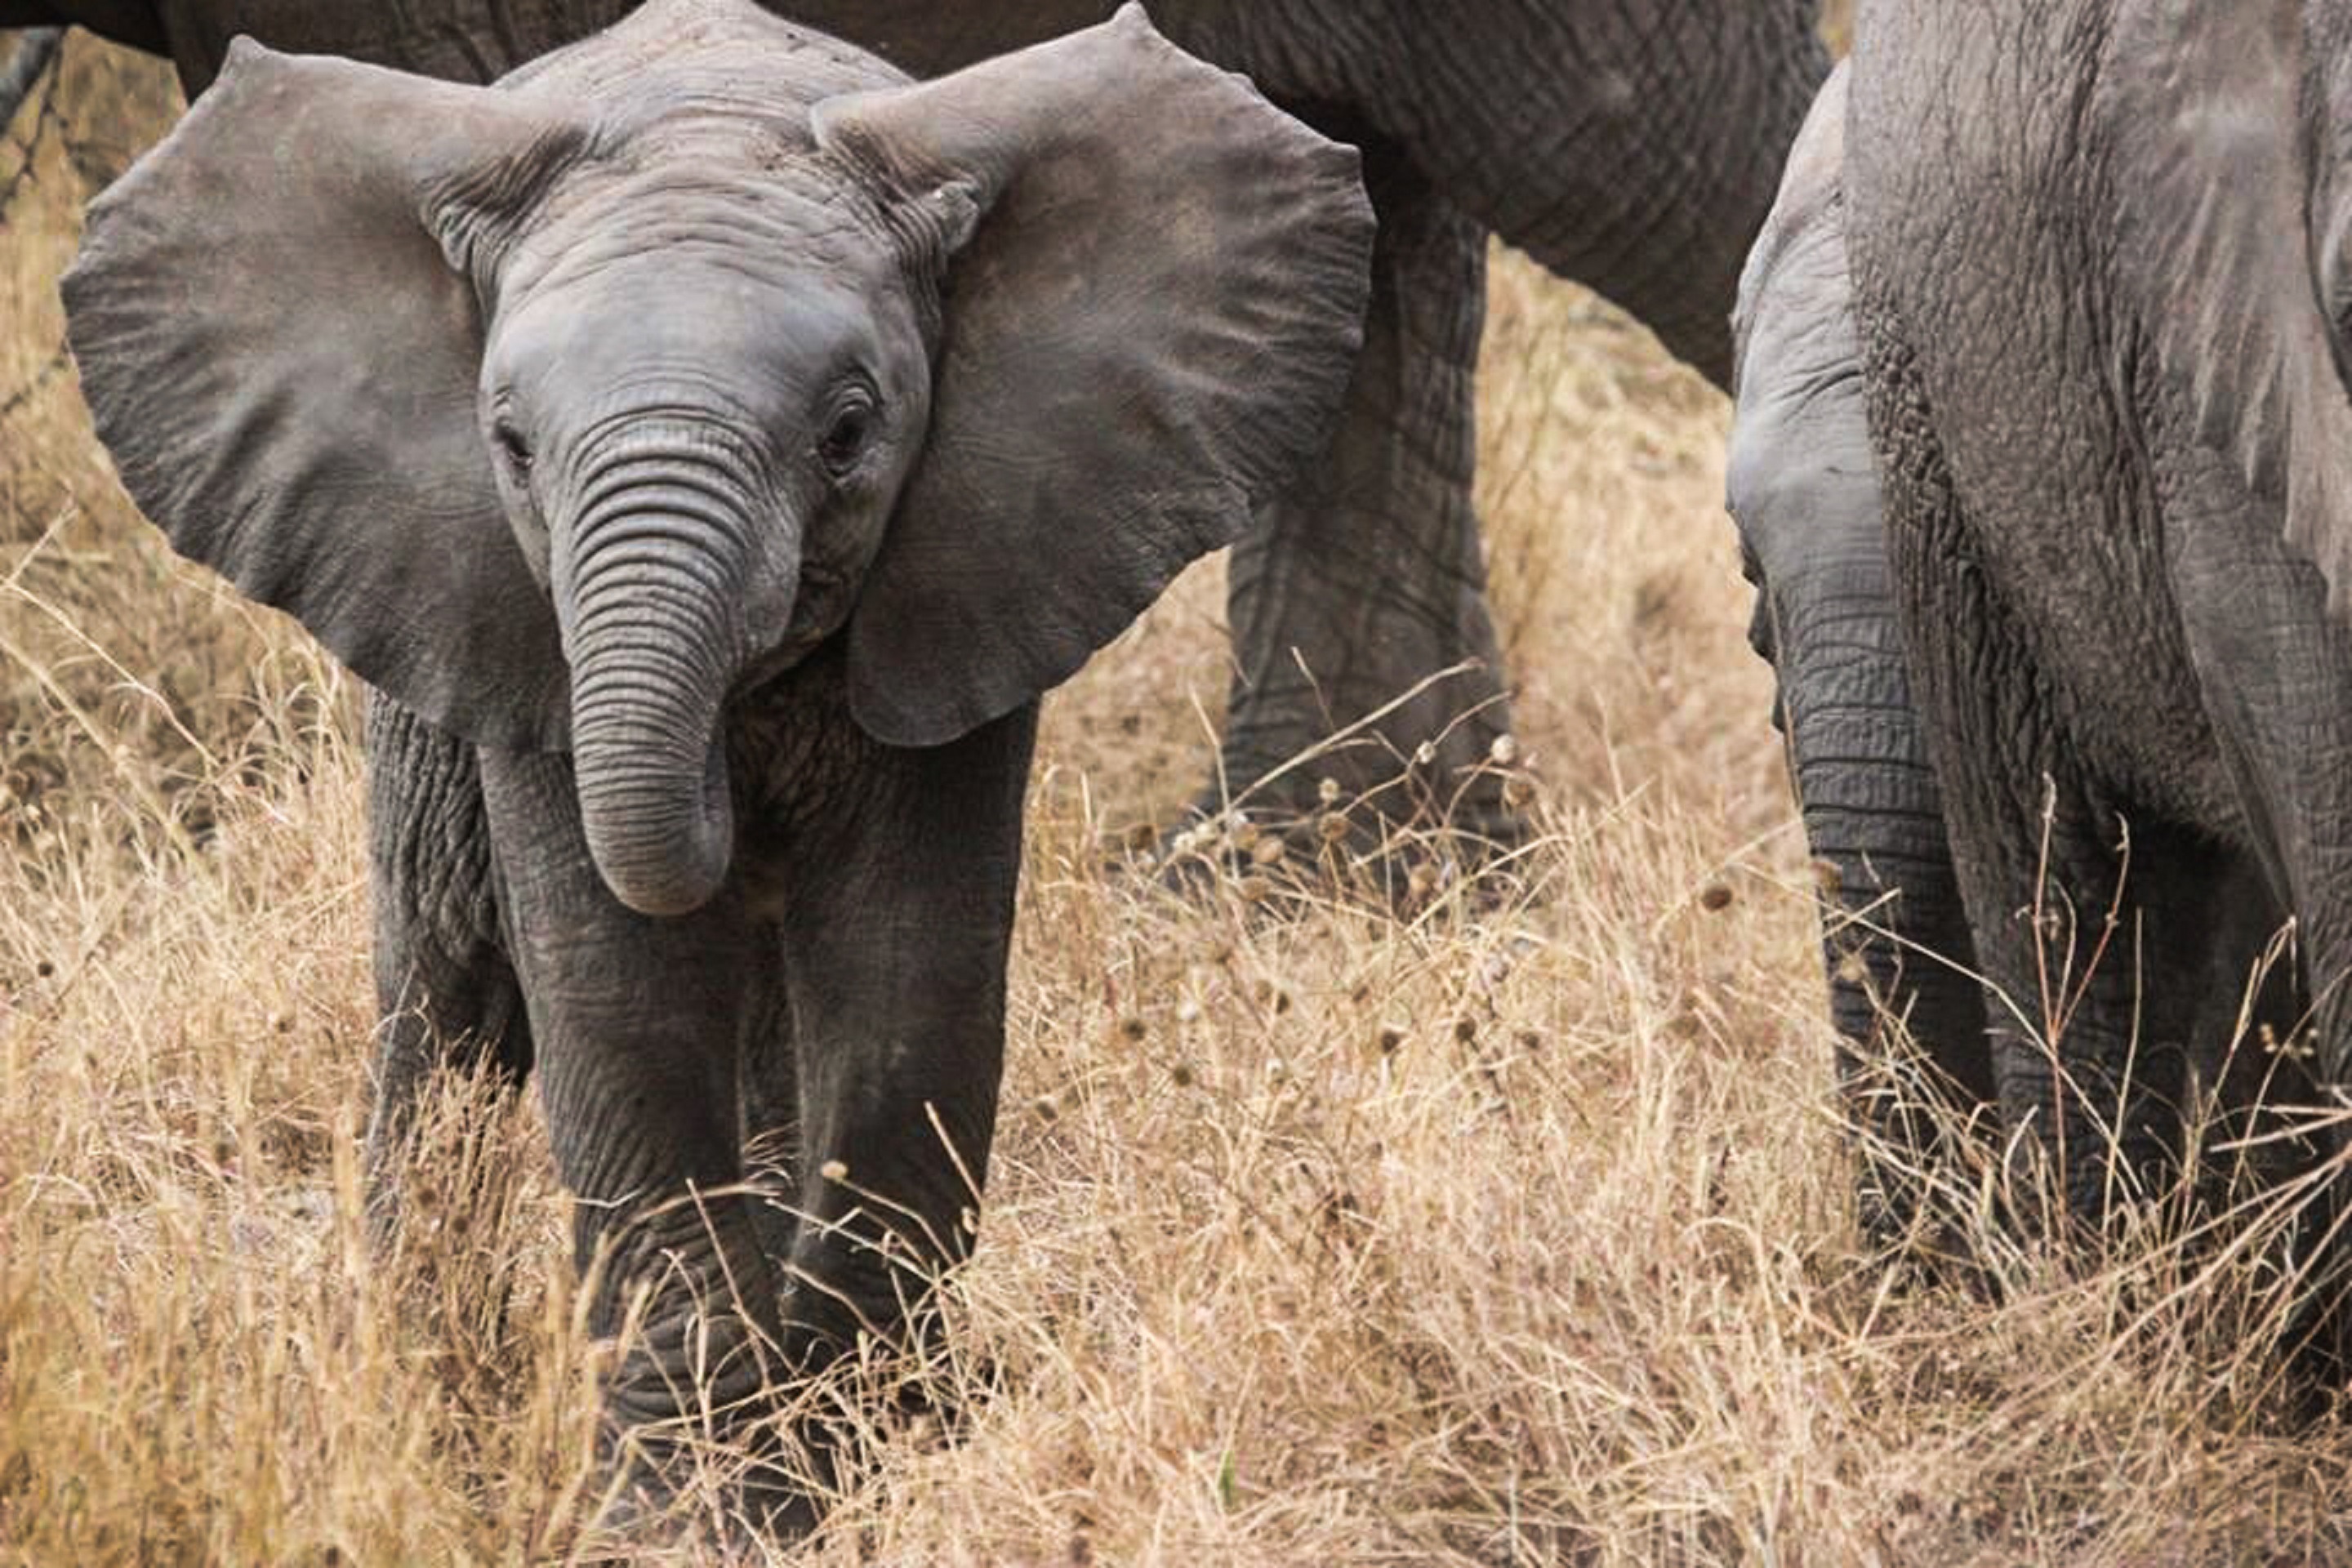
adventure, trunk, wildlife, africa, mammal, fauna, savanna, elephant, animals, mammals, vertebrate, tanzania, safari, elephants, serengeti, baby elephant, indian elephant, african elephant, nature serengeti, elephants and mammoths, elephant baby, serengeti national park, elephant babies